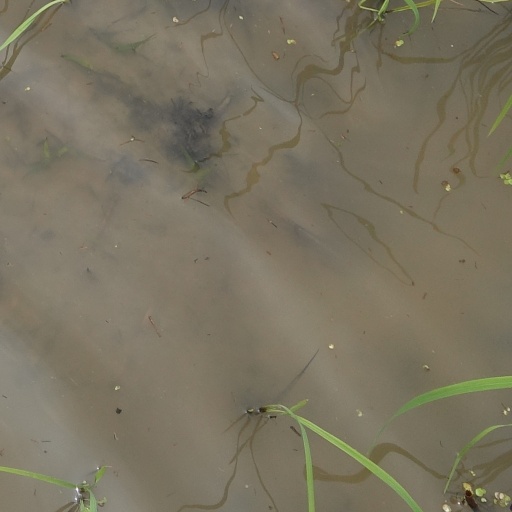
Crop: rice